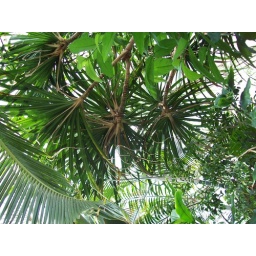
palms in the tropical glass house